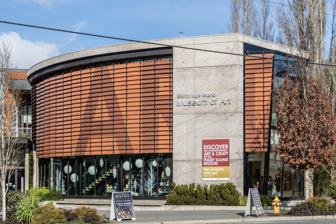
Building: Bainbridge Island Museum of Art
Country: Unknown
Year built: 2013
Museum in Bainbridge Island, Washington, U.S. Bainbridge Island Museum of Art Logo The museum's exterior, 2019 Established 2013 ( 2013 ) Location Bainbridge Island, Washington , U.S. Coordinates 47°37′30″N 122°30′52″W / 47.6251°N 122.5145°W / 47.6251; -122.5145 Website biartmuseum .org The Bainbridge Island Museum of Art ( BIMA ) is located in Bainbridge Island, Washington , United States. The museum was designed by Coates Design Architects and opened in 2013. During its first weeks, the museum averaged 150 daily visitors and included an exhibition of works by Roger Shimomura . BIMA has also showcased works by Amos Paul Kennedy Jr. and George Tsutakawa . Sheila Hughes was the executive director, as of 2018. BIMA launched a biennial artistic award program in 2023. References